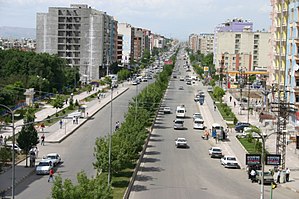
Batman (by)
Batman
Batman er en by i det sydøstlige Tyrkiet, med et indbyggertal på cirka 303.000. Byen er hovedstad i en provins der også hedder Batman, og er et et vigtigt centrum i Tyrkiets olieindustri.